Uganda Cowries

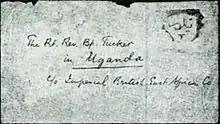
Handstamp of Unyoro on a cover addressed to Bishop Arthur Tucker of the Church Missionary Society

This postal service of Uganda may have been preceded by a postal service of the Kingdom of Unyoro (Bunyoro), which applied a handstamp in Arabic script.